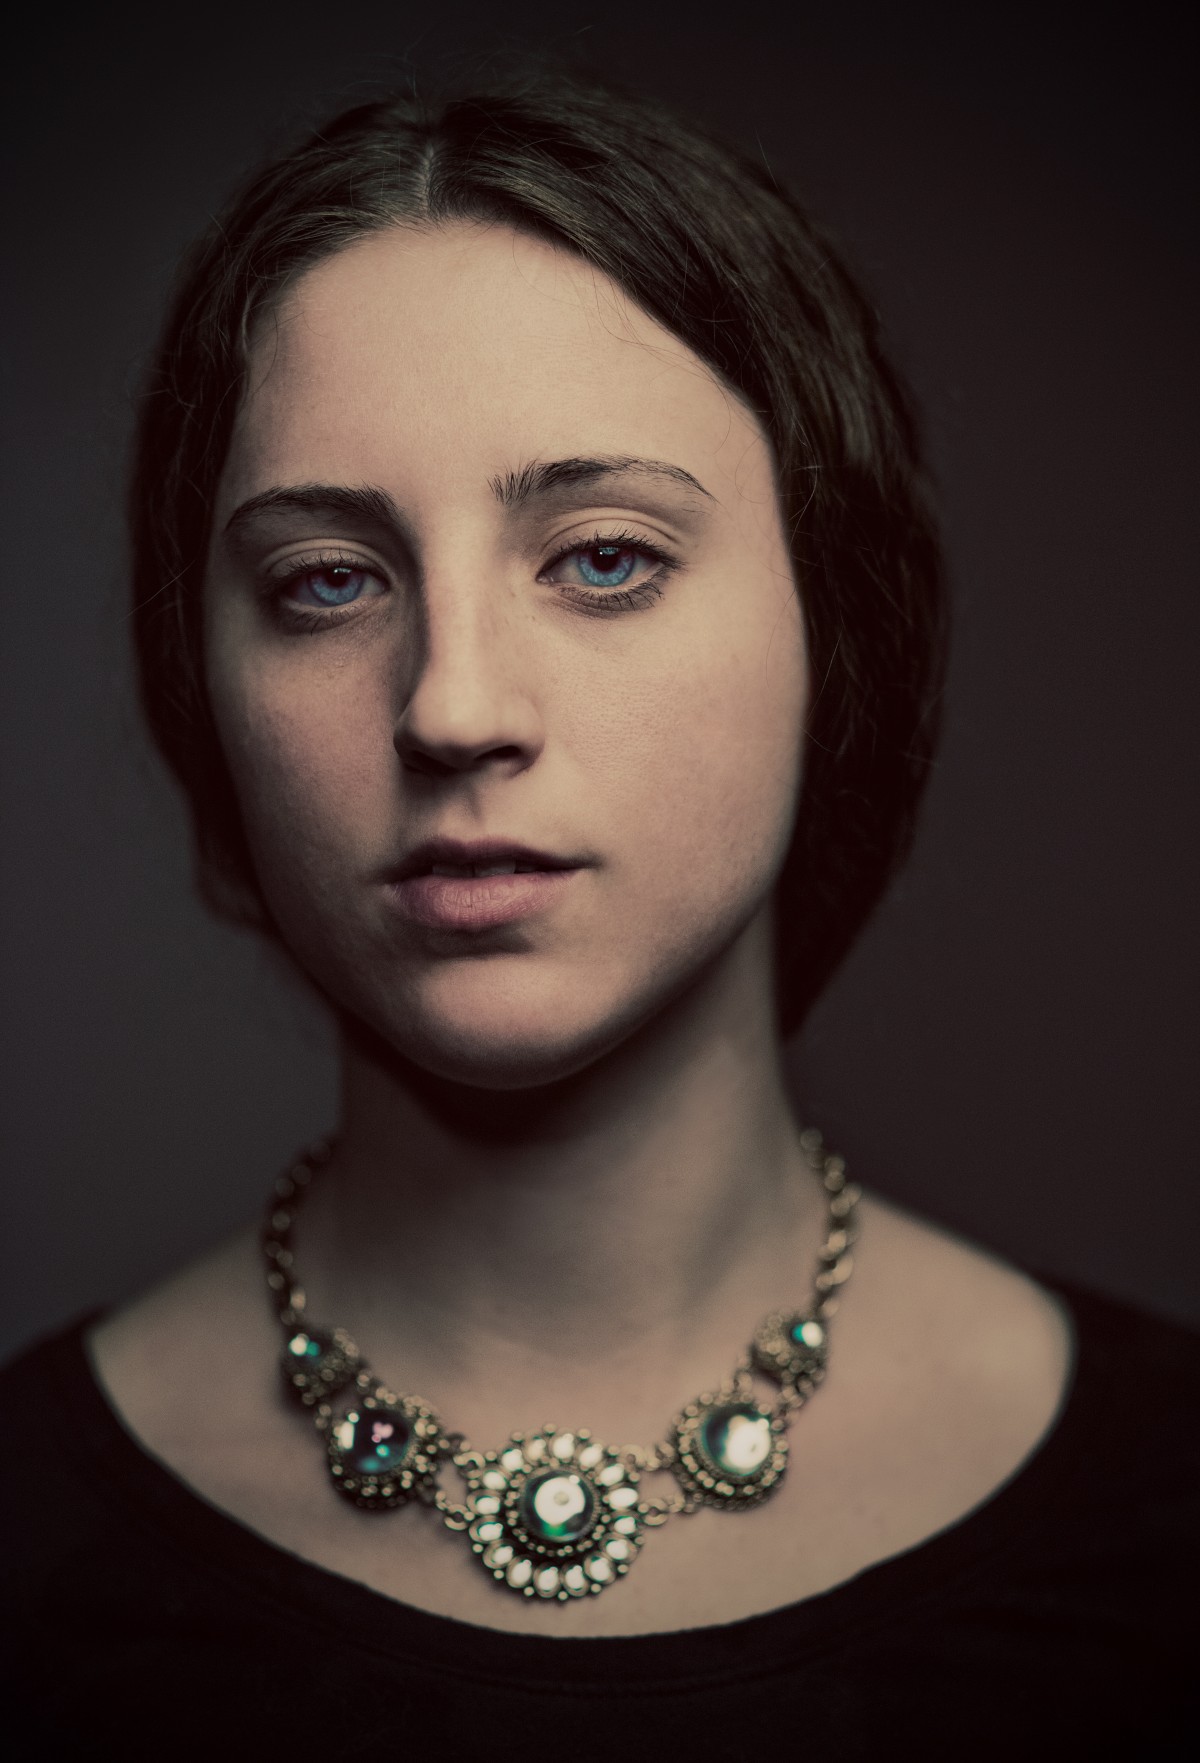
Label: Colored